Singapore passport

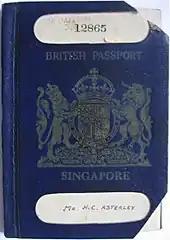
Historic Singapore British passport of novelist H. C. Asterley, issued in 1951

The first version of the modern Singapore passport was introduced on 20 June 1966, replacing the Singapore Provisional Passport issued from 17 August 1965. Between 1963 and 1965, Malaysian passports were issued to residents of Singapore when it formed part of Malaysia, and CUKC British passports were issued prior to 1963. The Straits Settlements, of which Singapore was the capital from 1832 until 1946, also issued its own passports prior to World War II.